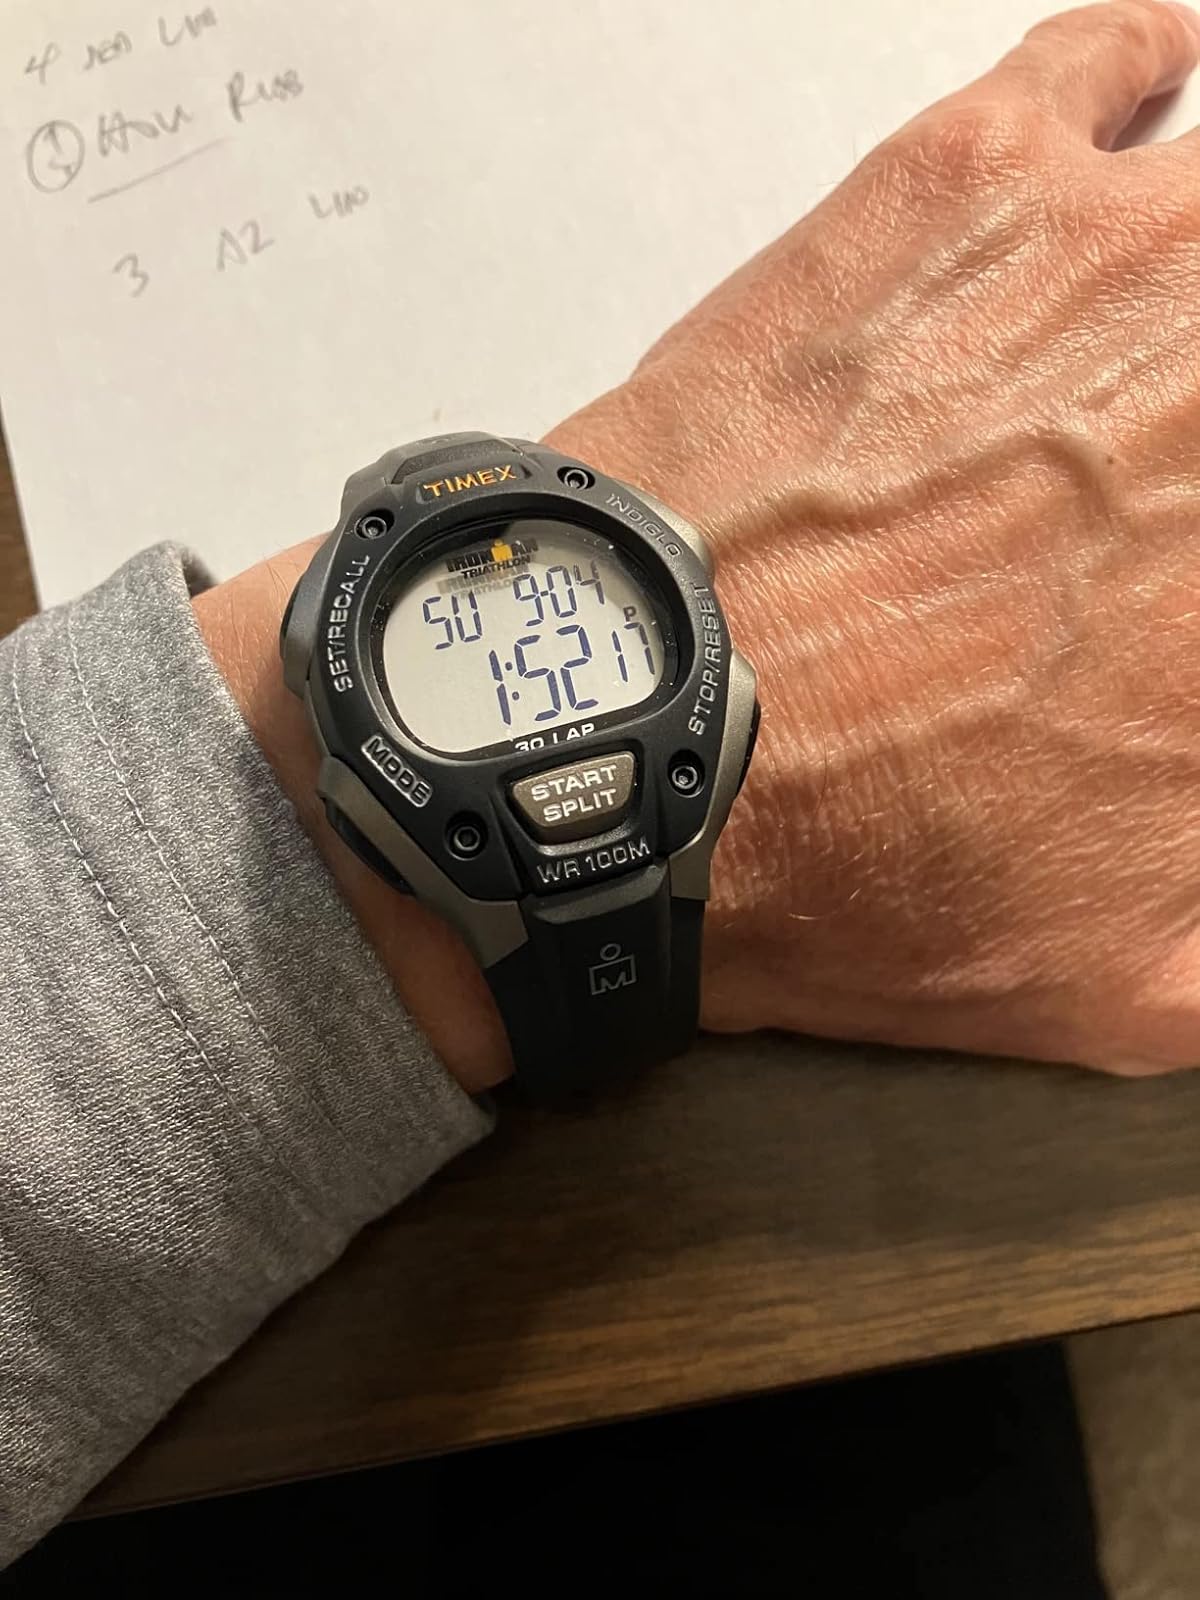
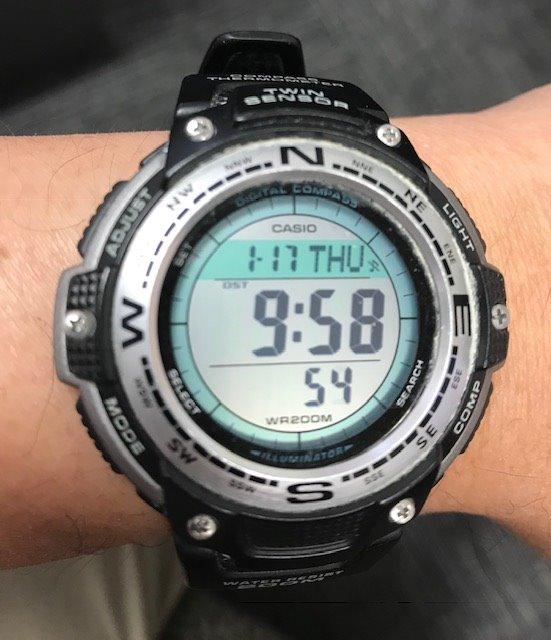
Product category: accessories_watch
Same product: no